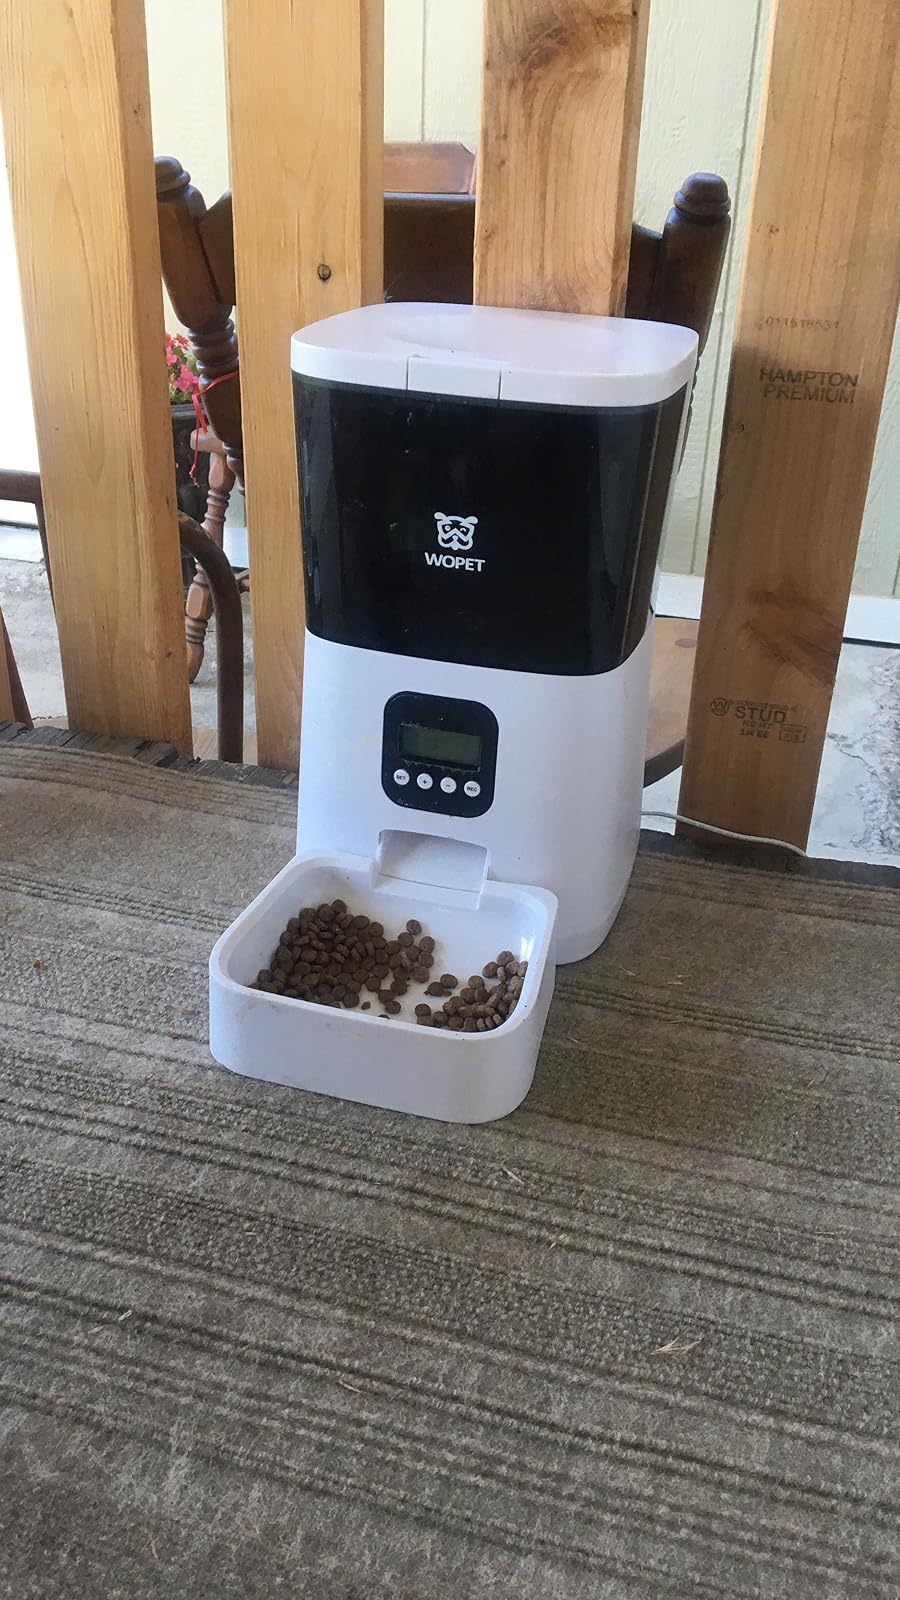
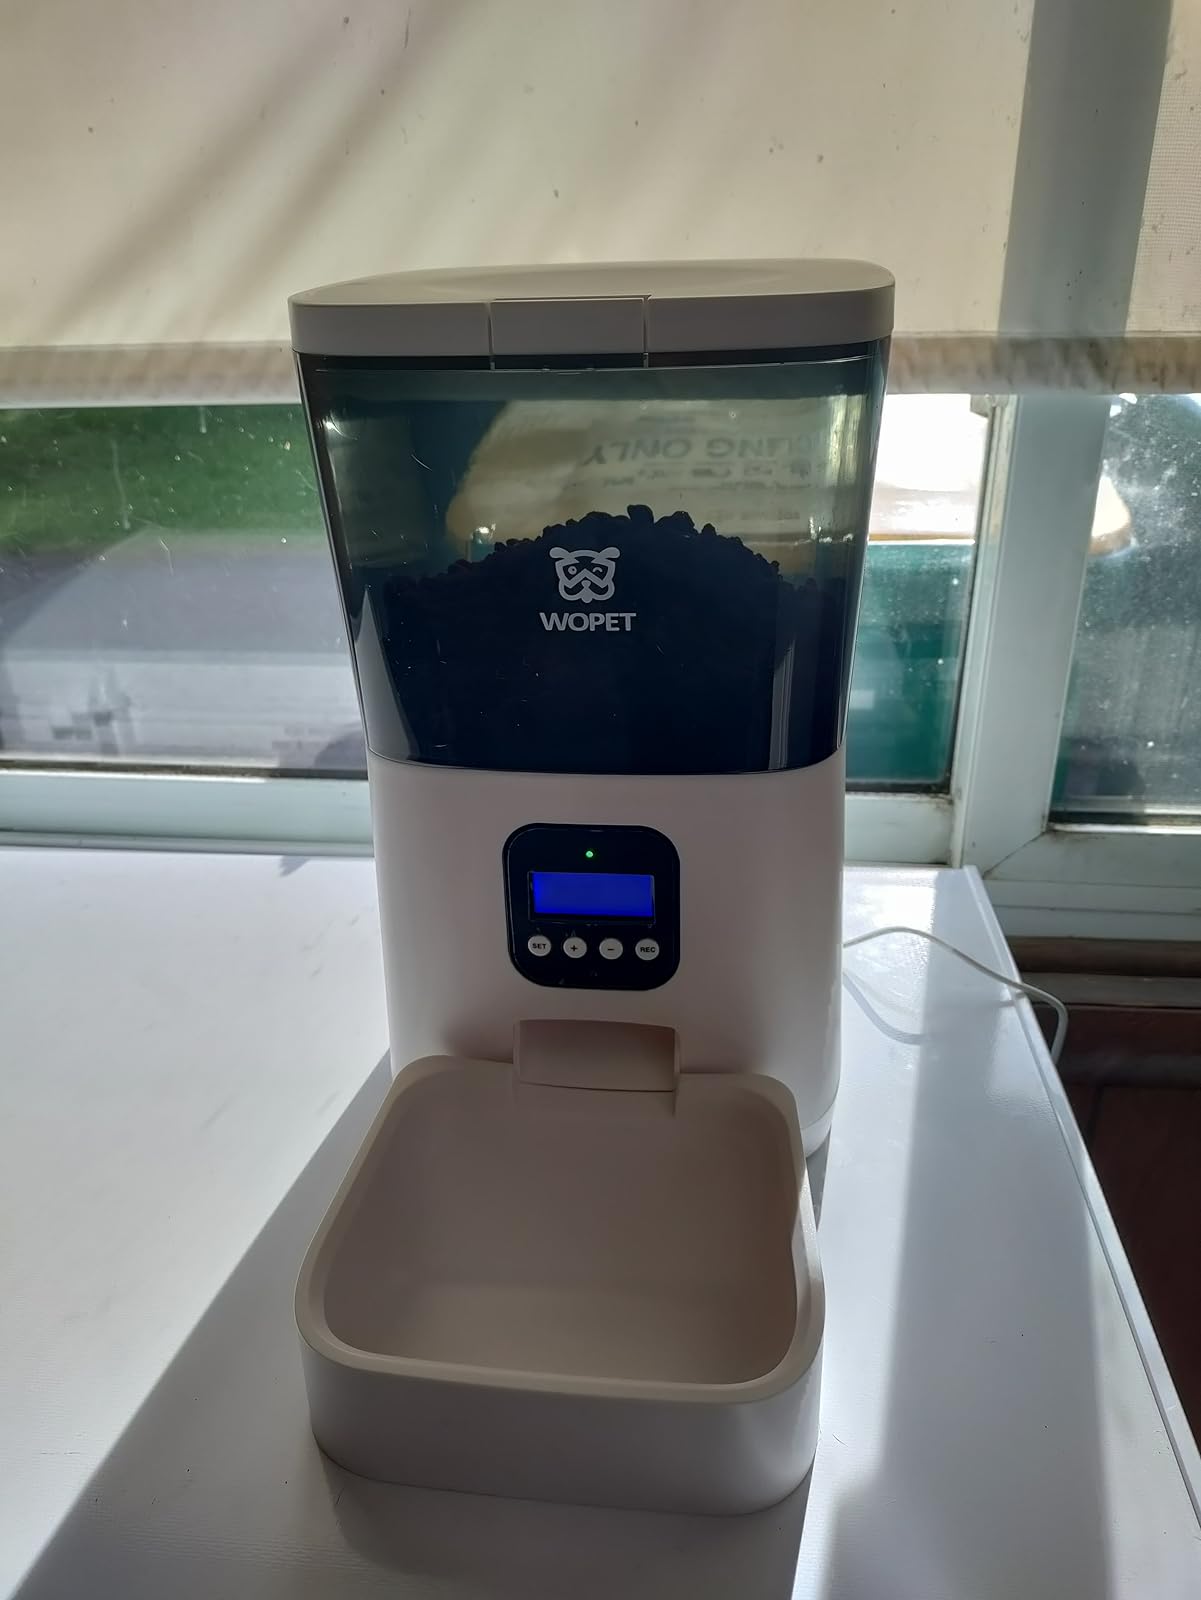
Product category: items_feeder
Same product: yes